Archaeometallurgical slag

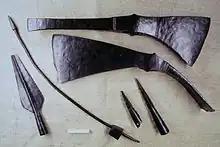
Archaeometallurgical slag is slag discovered and studied in the context of archaeology

Archaeometallurgical slag is slag discovered and studied in the context of archaeology. Slag, the byproduct of iron-working processes such as smelting or smithing, is left at the iron-working site rather than being moved away with the product. As it weathers well, it is readily available for study. The size, shape, chemical composition and microstructure of slag are determined by features of the iron-working processes used at the time of its formation.